ISIS/Draw

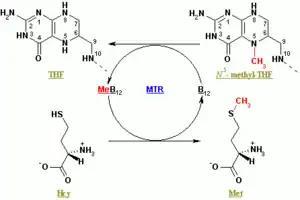
An example of a diagram drawn using ISIS/Draw

ISIS/Draw was a chemical structure drawing program developed by MDL Information Systems. It introduced a number of file formats for the storage of chemical information that have become industry standards.